Scene graph

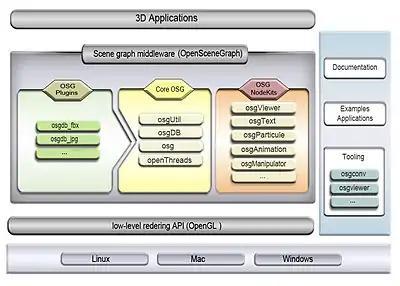
Architecture of "OpenSceneGraph", an open-source 3D graphics API supporting feature-rich and widely adopted scene graph implementation.

A scene graph is a general data structure commonly used by vector-based graphics editing applications and modern computer games, which arranges the logical and often spatial representation of a graphical scene. It is a collection of nodes in a graph or tree structure. A tree node may have many children but only a single parent, with the effect of a parent applied to all its child nodes; an operation performed on a group automatically propagates its effect to all of its members. In many programs, associating a geometrical transformation matrix (see also transformation and matrix) at each group level and concatenating such matrices together is an efficient and natural way to process such operations. A common feature, for instance, is the ability to group related shapes and objects into a compound object that can then be manipulated as easily as a single object.